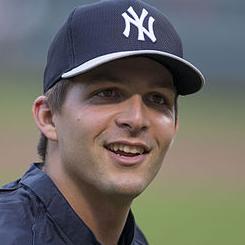
Age: 21